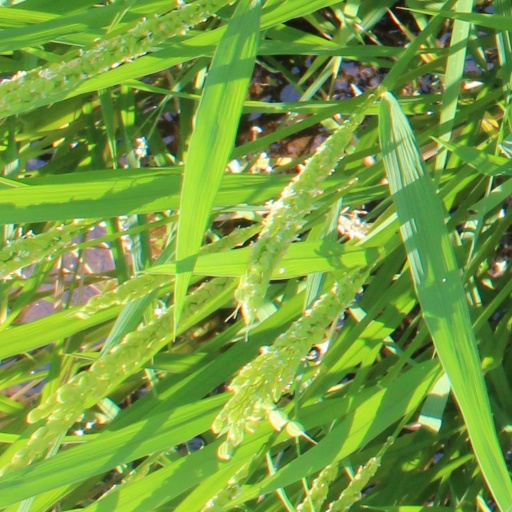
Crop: rice